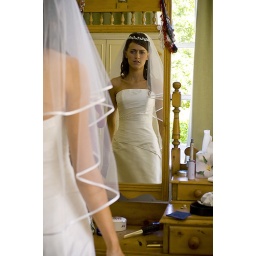
Standing in the bedroom from her childhood, looking in the mirror that's seen her grow up.